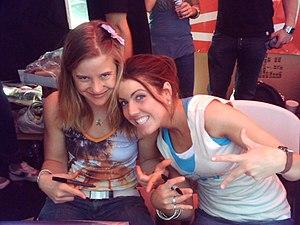
Hannah Teter, née le 27 janvier 1987 à Belmont, est une snowboardeuse américaine.